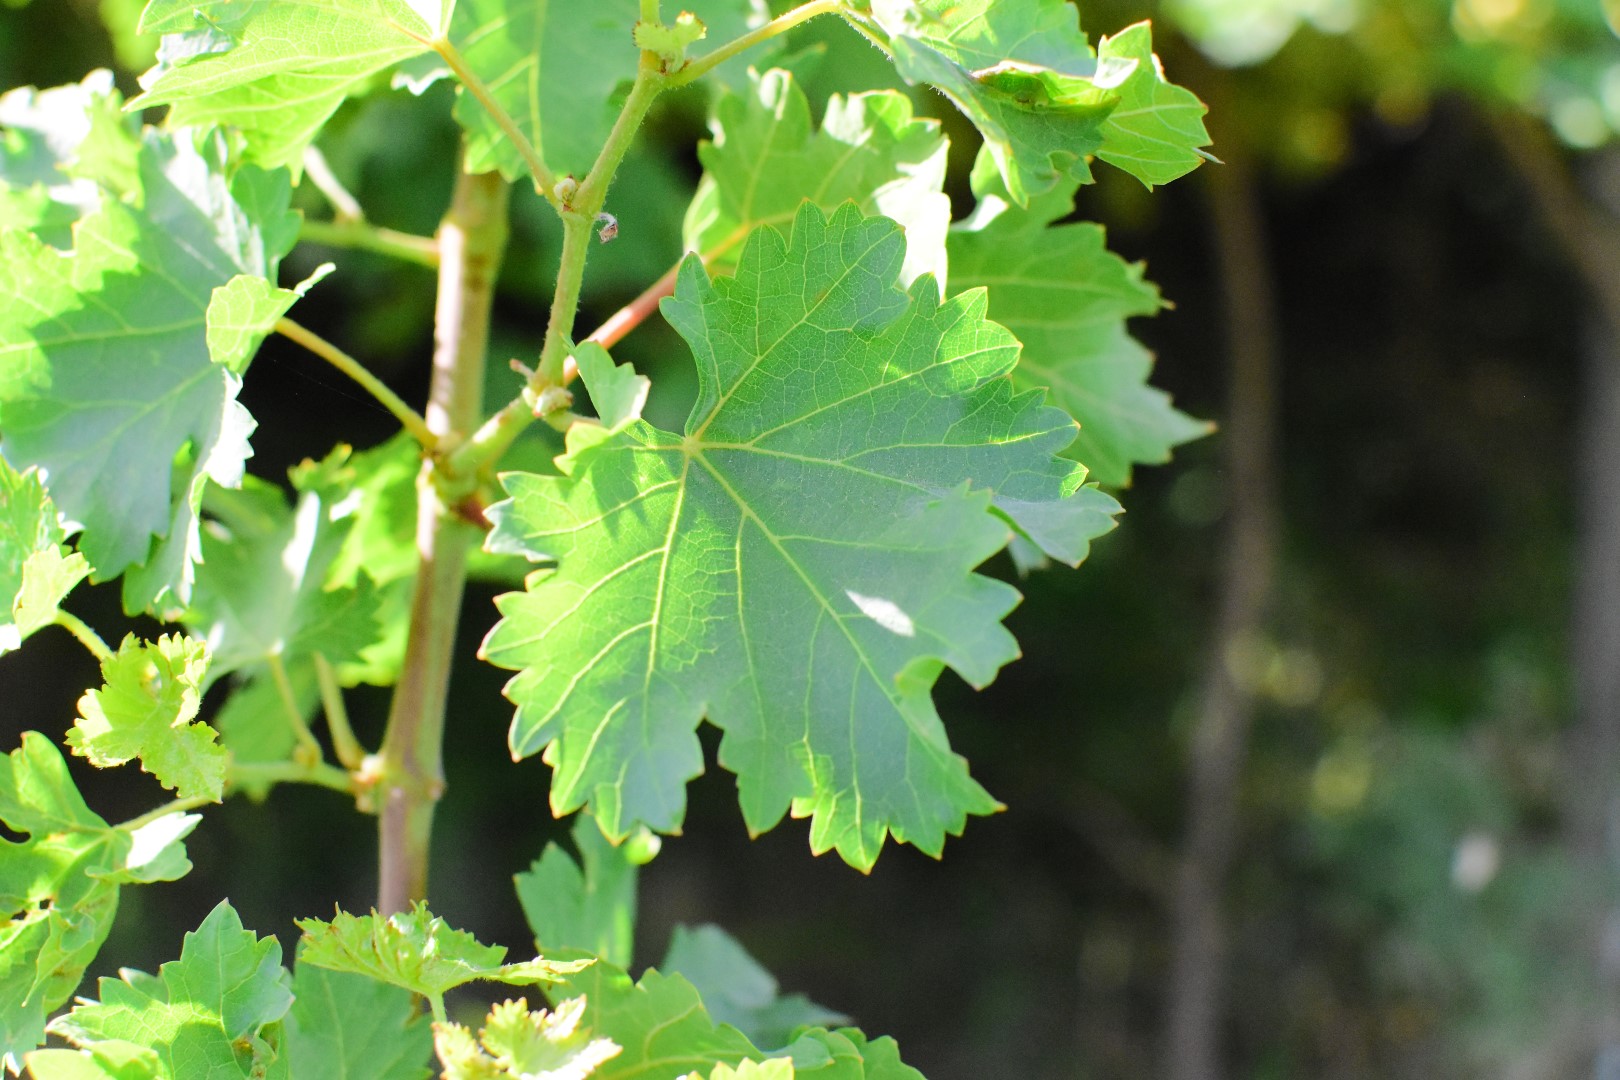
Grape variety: Deas Al-Annz